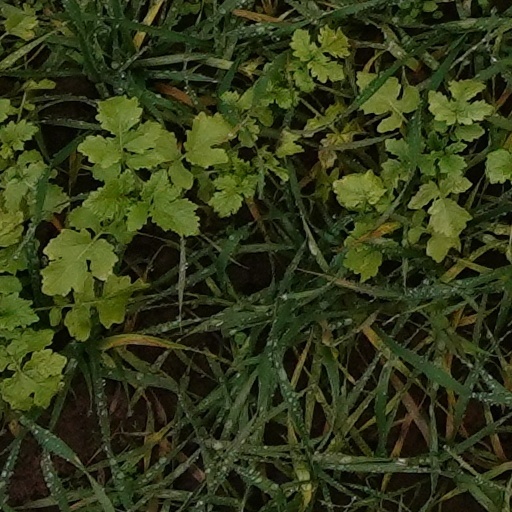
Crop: wheat